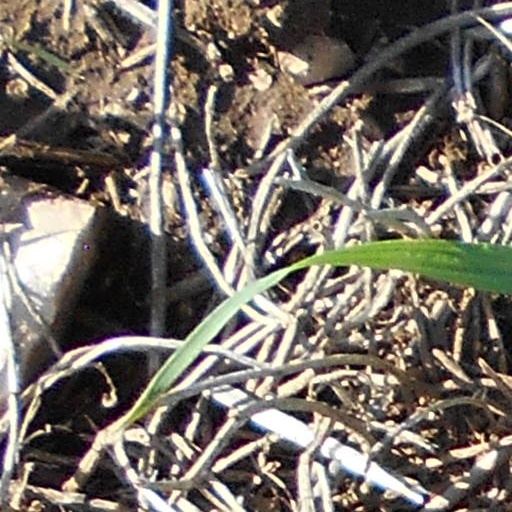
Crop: wheat